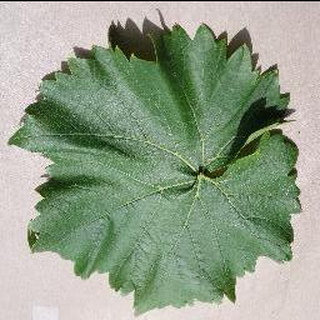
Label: healthy_grape